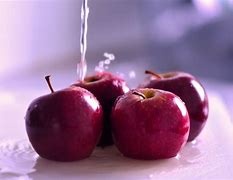
Label: apple